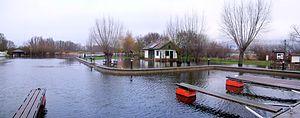
Verchen est une commune rurale d'Allemagne dans le Mecklembourg-Poméranie-Occidentale. Elle appartient à l'arrondissement du Plateau des lacs mecklembourgeois.